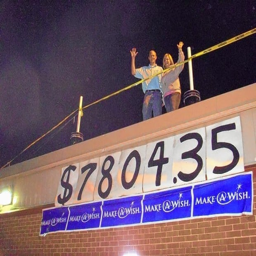
a night on the roof for a good cause